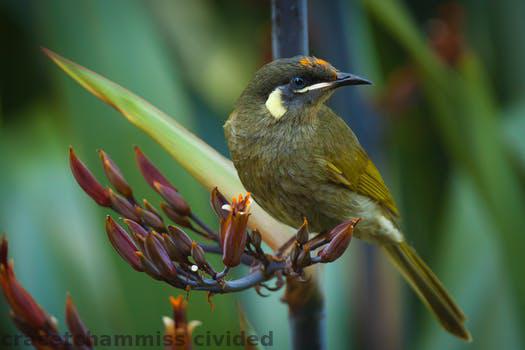
Label: Watermark